Pampa del Tamarugal

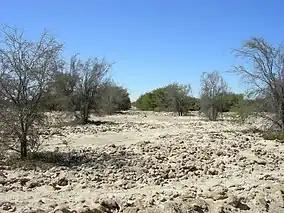
Open land in Pampa del Tamarugal, February 2006.

Pampa del Tamarugal ("Plateau of the Tamarugal") is a vast plain encompassing a significant portion of the Norte Grande, Chile, and originally named for the "Prosopis tamarugo" trees that used to cover its surface. It is located between the parallels 19°30’ and 22°15’ south latitude and is considered part of the Atacama Desert. It is bounded on the west by the Chilean Coastal Range and on the east by the western slopes of the Andes. The plain occupies a surface area of 12,500 km with an average elevation of 1,100 m.